Taconic State Park

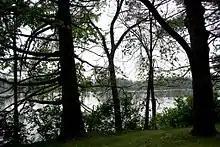
Taconic State Park – Rudd Pond Area, June 2009

Rudd Pond area is in the northeast corner of Dutchess County, New York. The park is located in the town of North East, near the border of Connecticut, north of the village of Millerton. The park offers a beach, picnic tables, a playground, hiking, deer hunting, fishing, a boat launch, a campground with tent and trailer sites, and ice skating.